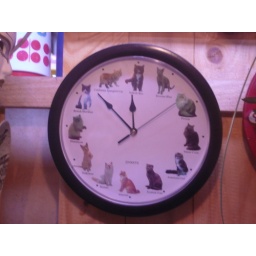
cat clock in treptower market